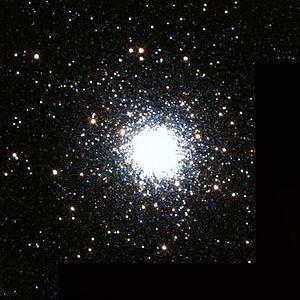
NGC 1049 est un amas globulaire situé dans la constellation du Fourneau.